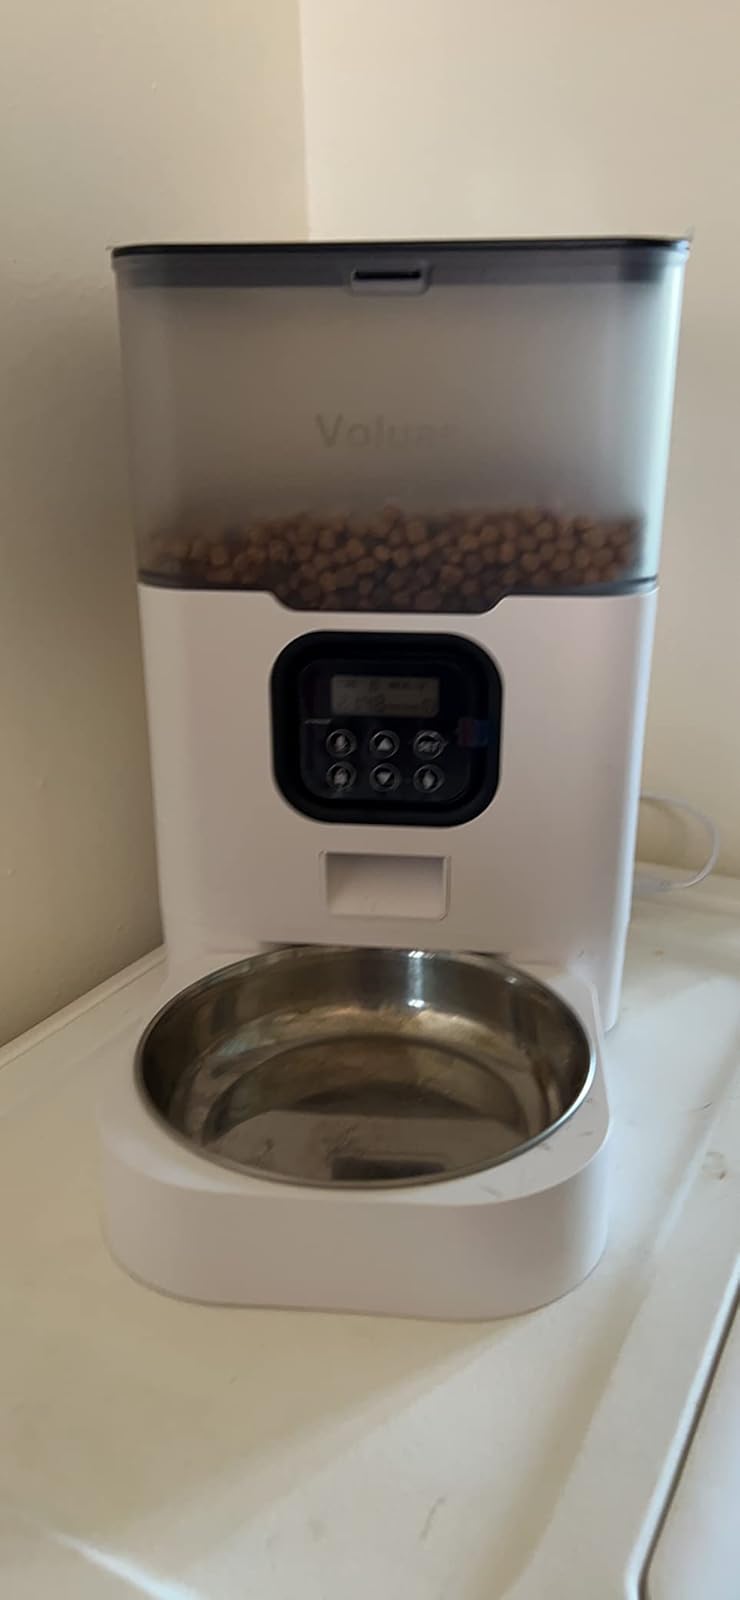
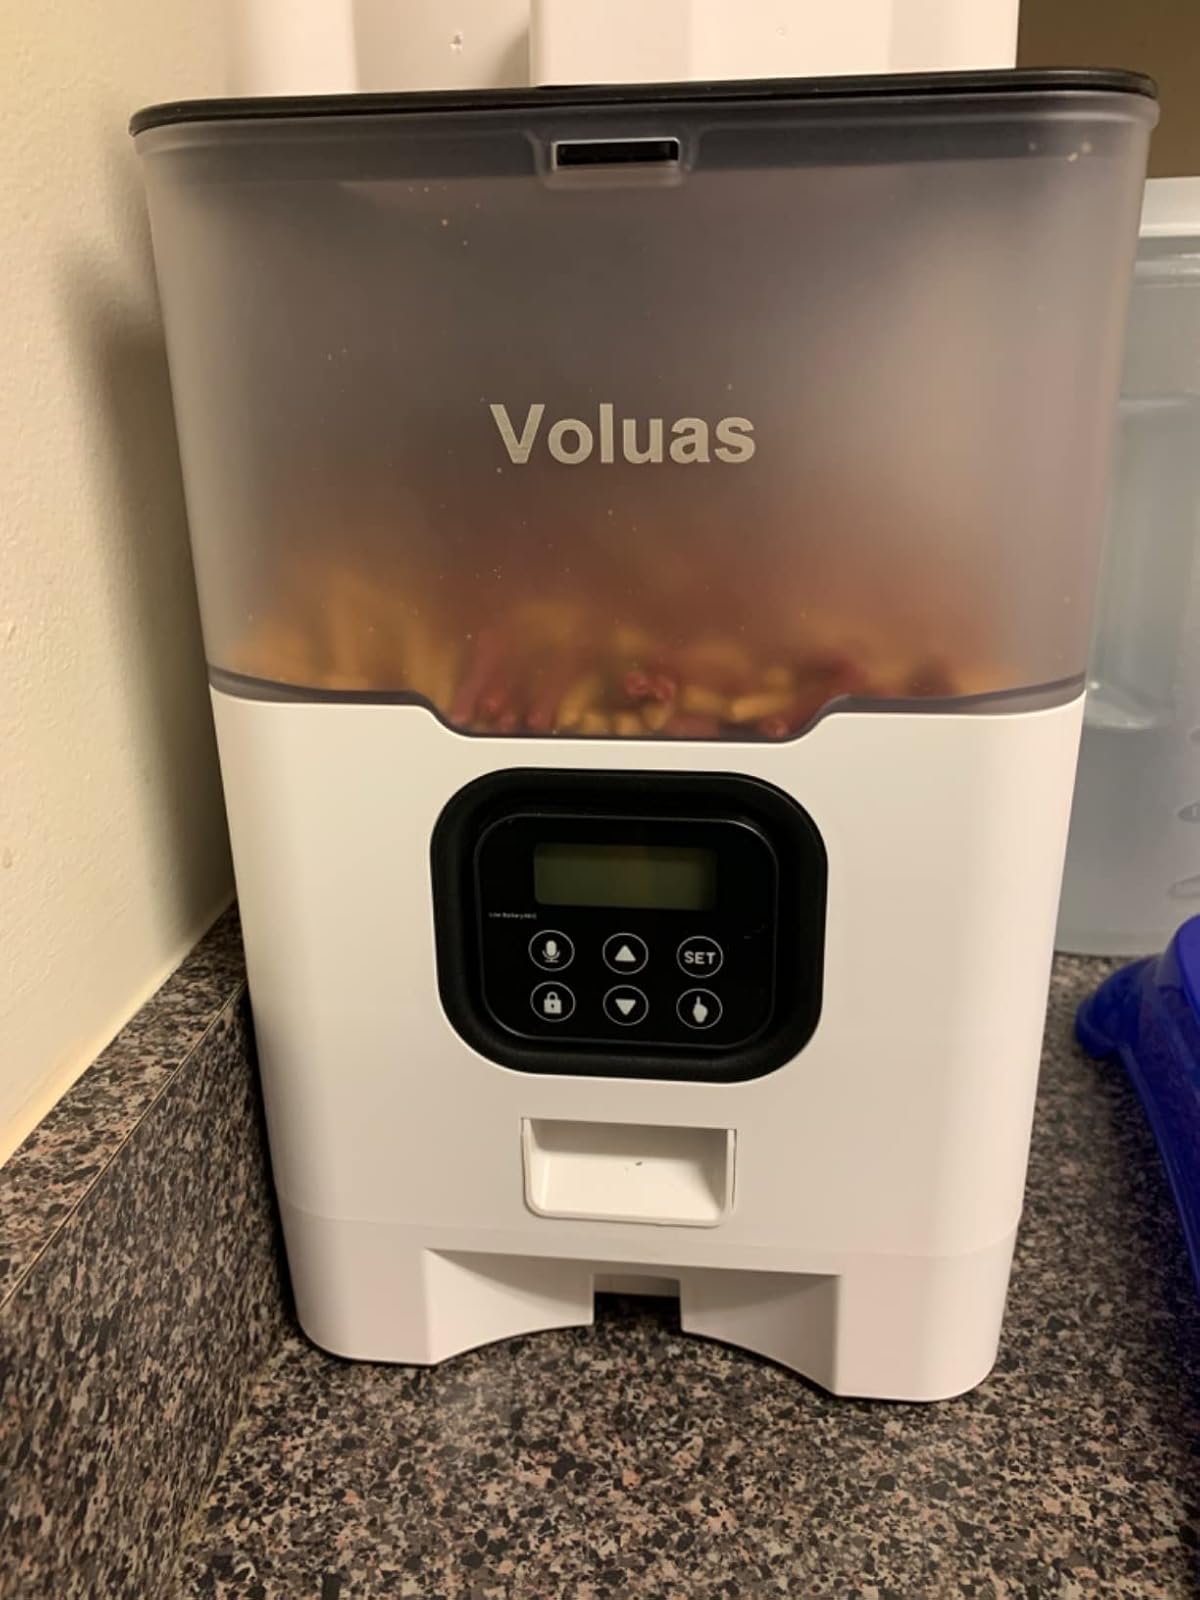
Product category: items_feeder
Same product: yes